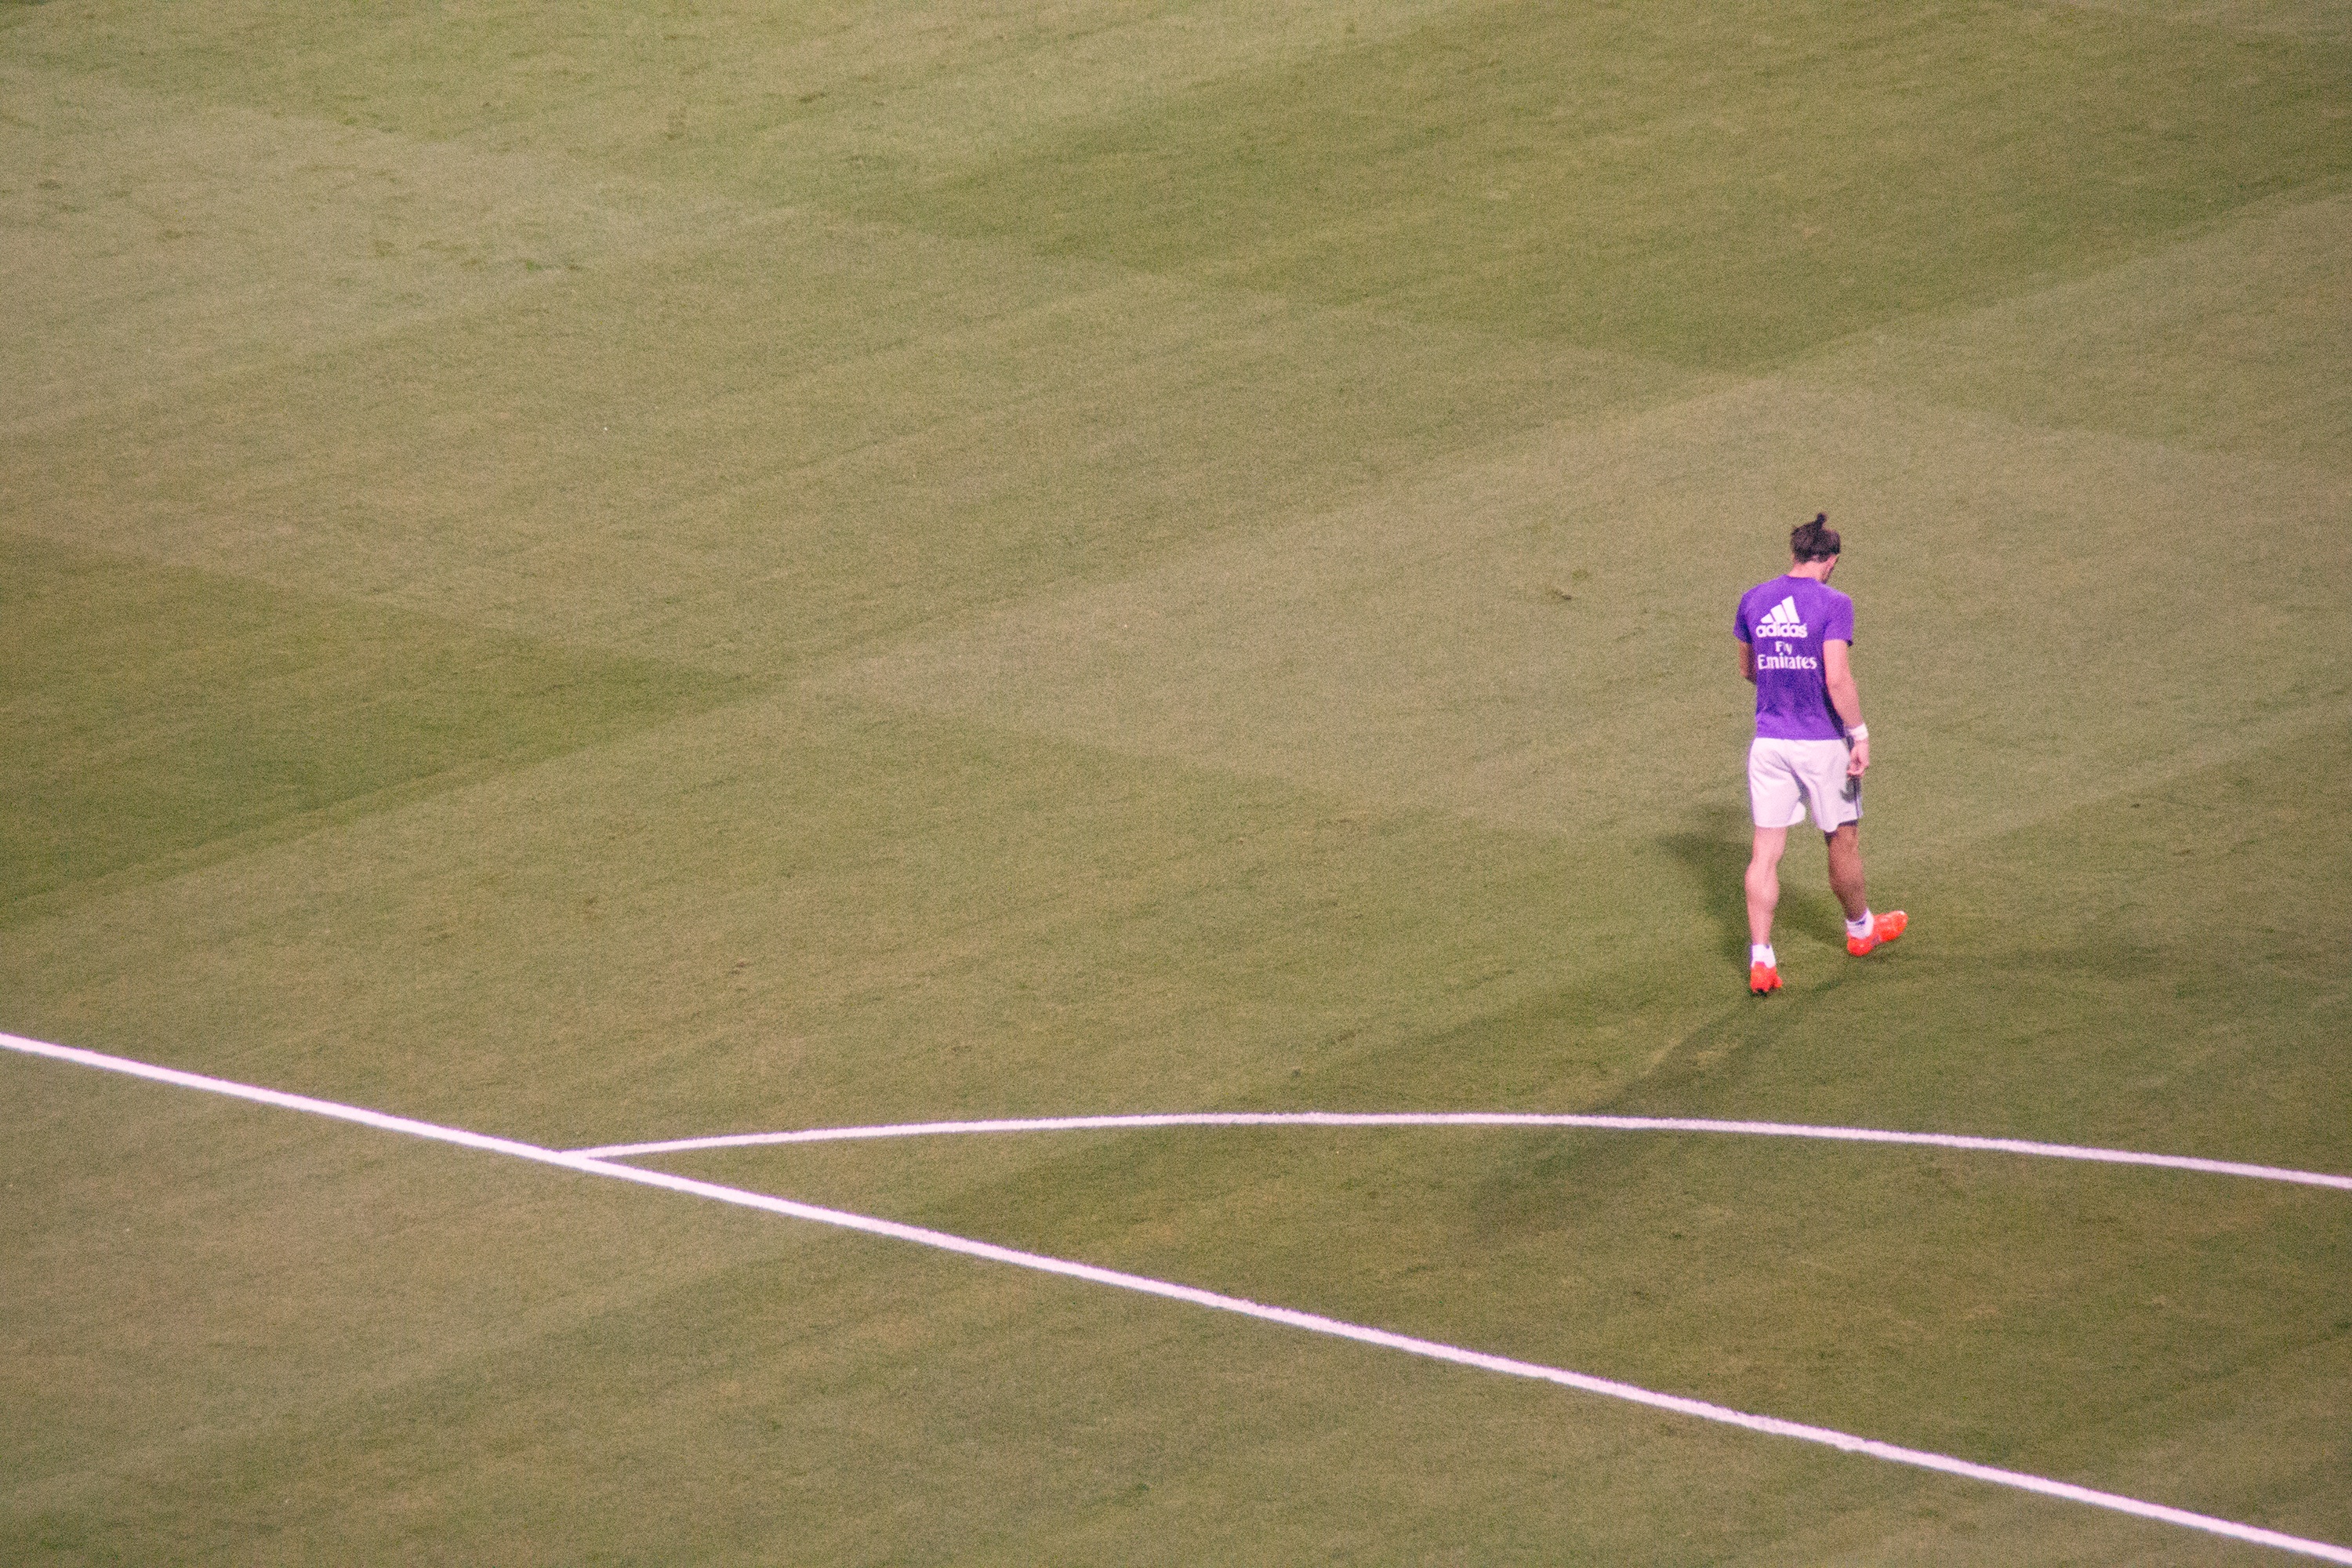
structure, green, soccer, stadium, baseball field, sports, ball, screenshot, flooring, atmosphere of earth, sport venue